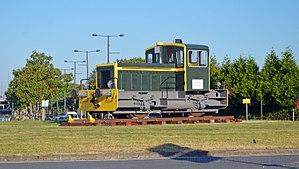
Locma Y 5100 à Longueau
Les Y 5100 sont des locotracteurs légers de la SNCF. Ils servaient surtout dans les dépôts et les ateliers pour les manœuvres du matériel.
Longueau est une commune française située dans le département de la Somme en région Hauts-de-France.
Le dépôt de Longueau est un dépôt de locomotives français, construit par la Compagnie des chemins de fer du Nord, situé à proximité de la gare de Longueau et à quelques kilomètres de celle d'Amiens, dans le département de la Somme, en région Hauts-de-France.